Darnell Sweeney

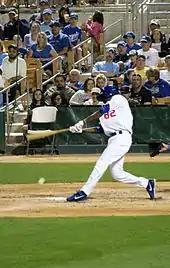
Darnell Sweeney in spring training with the Dodgers

The Los Angeles Dodgers selected Sweeney in the 13th round, with the 416th overall pick, of the 2012 MLB draft. In 2012 with the Ogden Raptors of the Pioneer League he hit .303 and stole 10 bases in 16 games. On July 8, 2012, he was called up to the Great Lakes Loons of the Midwest League. There, Sweeney hit .291 with 23 RBI, 5 home runs and 17 17 stolen bases over 51 games. In 2013 with the Rancho Cucamonga Quakes of the California League, he hit .275 in 134 games with 11 home runs, 75 RBI and 48 stolen bases. Sweeney was promoted to the Double-A Chattanooga Lookouts for the 2014 season. He was selected to the mid-season Southern League All-Star Game. In 132 games, he hit .288 with 14 homers and 57 RBI. After the season, he played with the Glendale Desert Dogs in the Arizona Fall League and was selected to the AFL Top Prospects List. The Dodgers invited Sweeney to attend major league spring training in 2015. He was assigned to the Triple-A Oklahoma City Dodgers and selected to the mid-season all-star team.